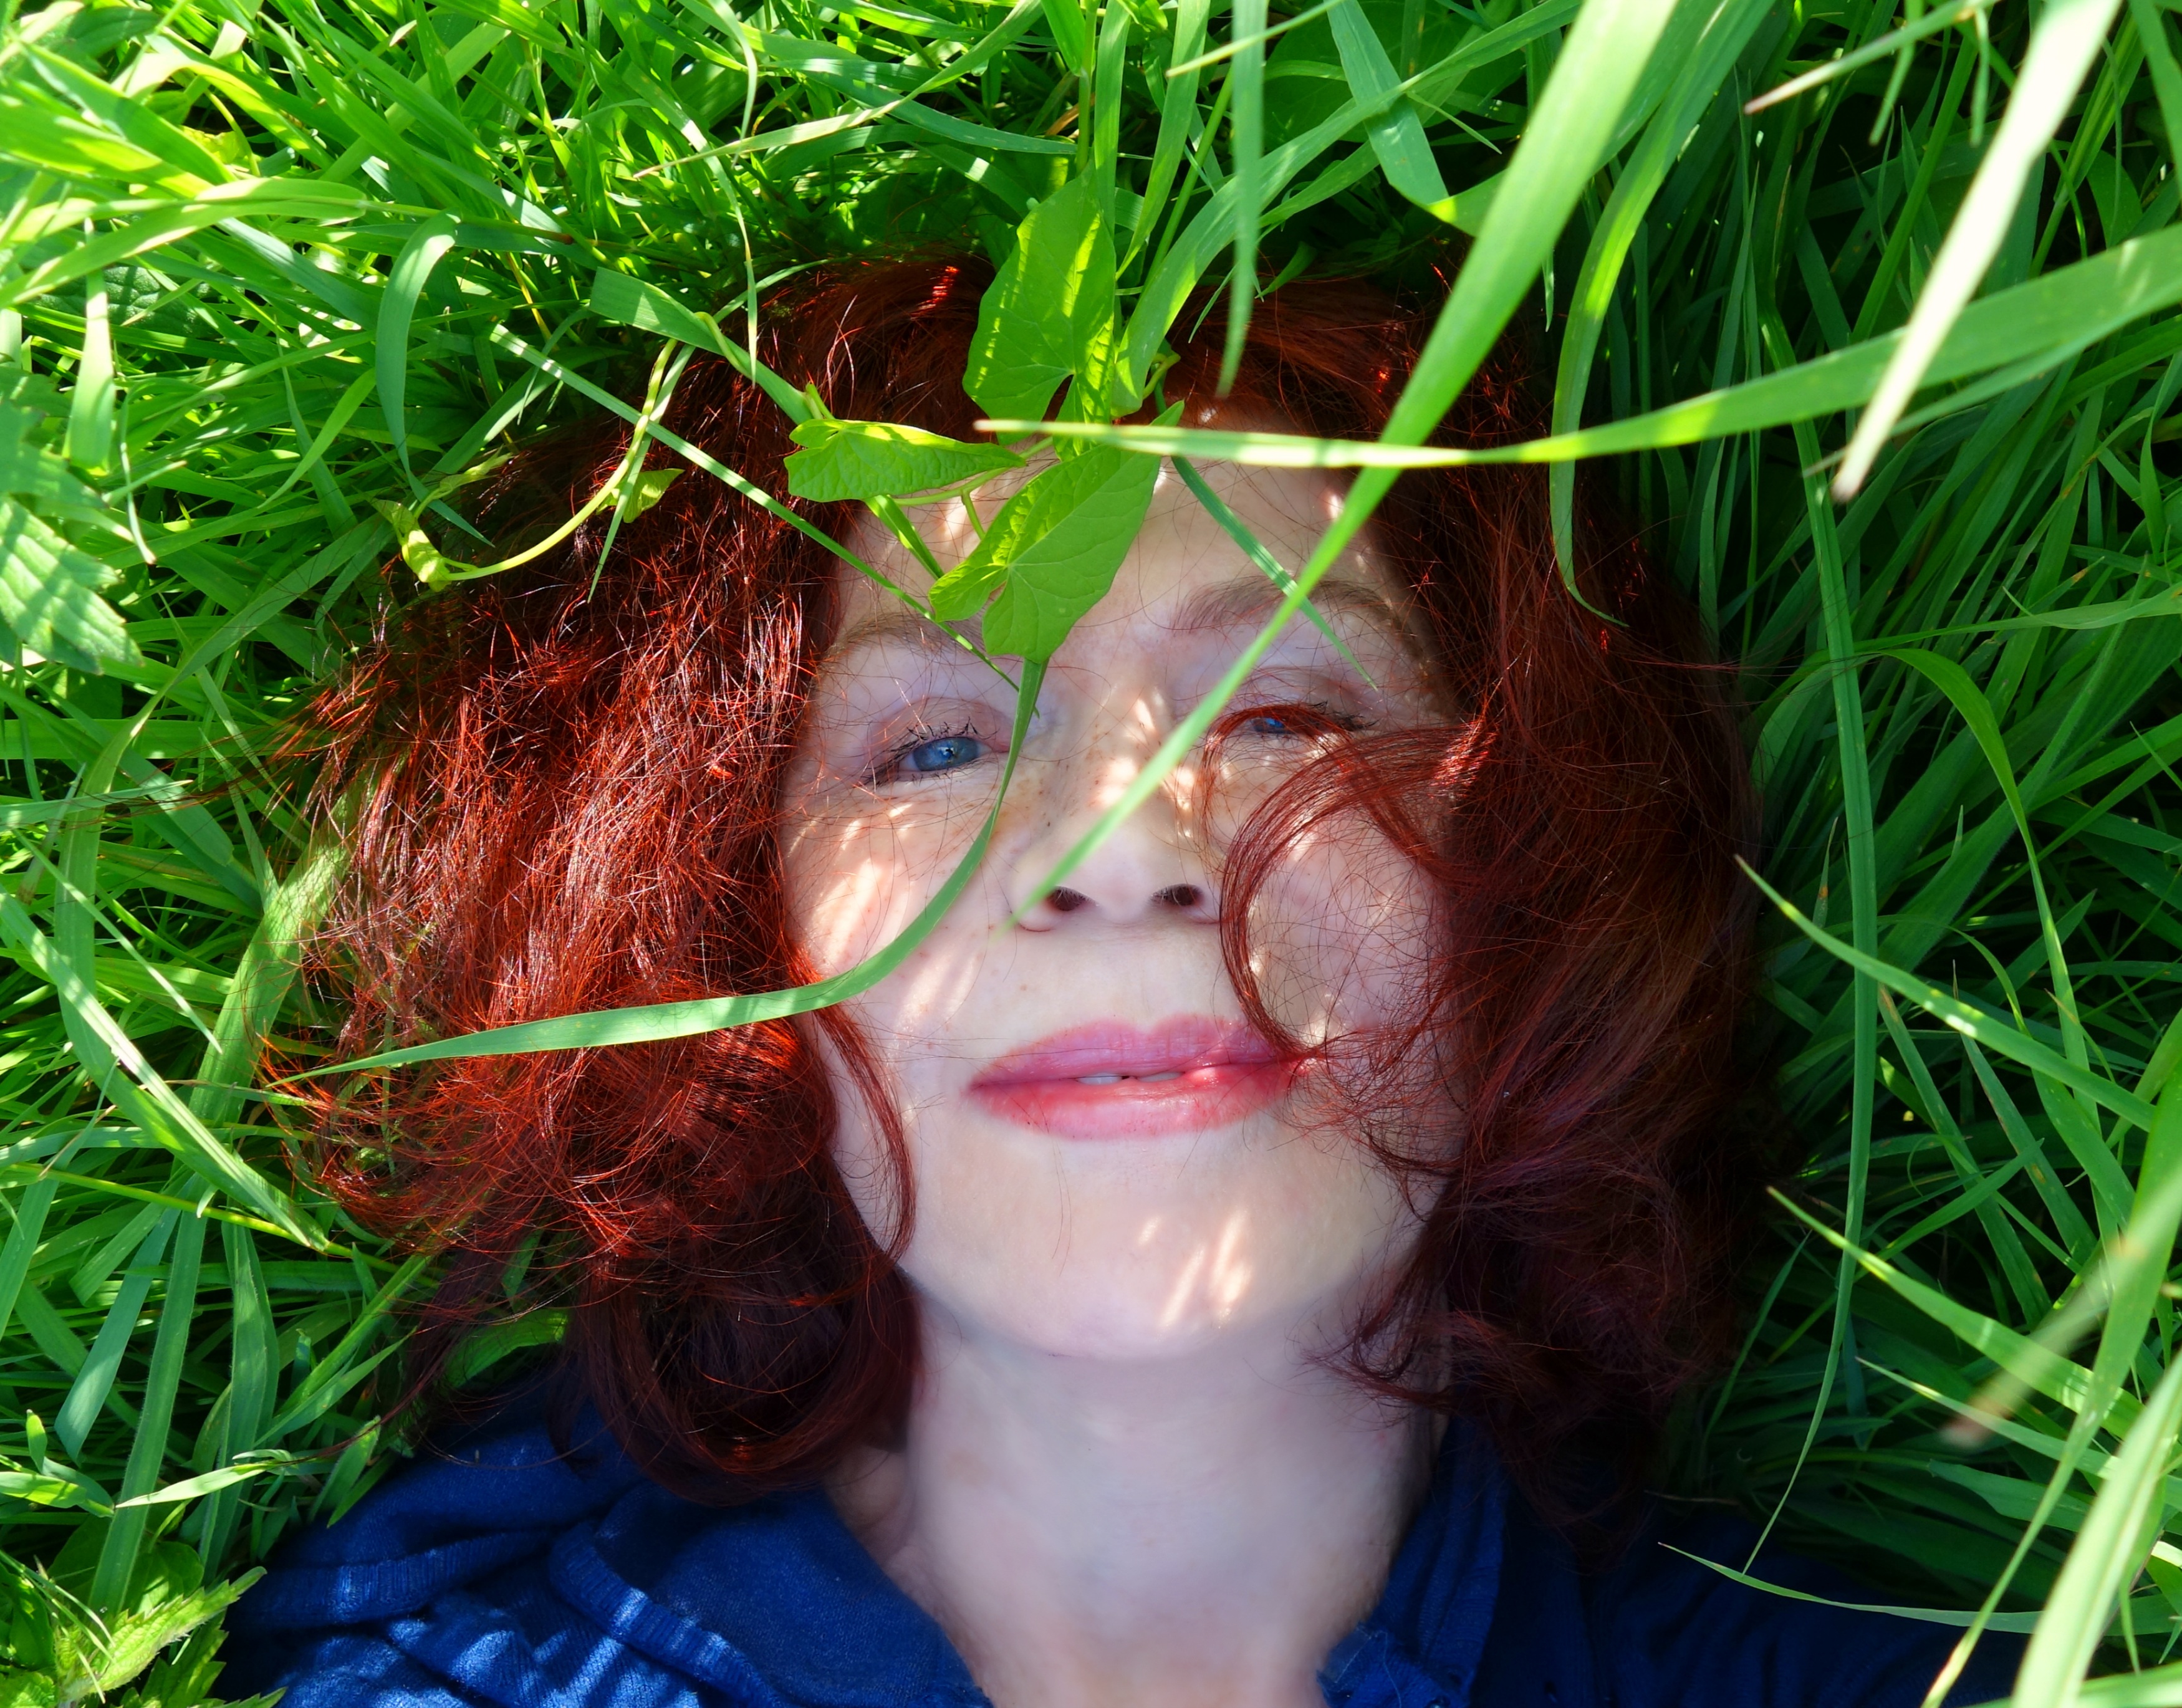
grass, person, people, plant, girl, woman, leaf, flower, female, portrait, green, red, color, red hair, close up, caucasian, face, eye, head, skin, beauty, organ, relaxed, beautiful woman, blue eyes, woman face